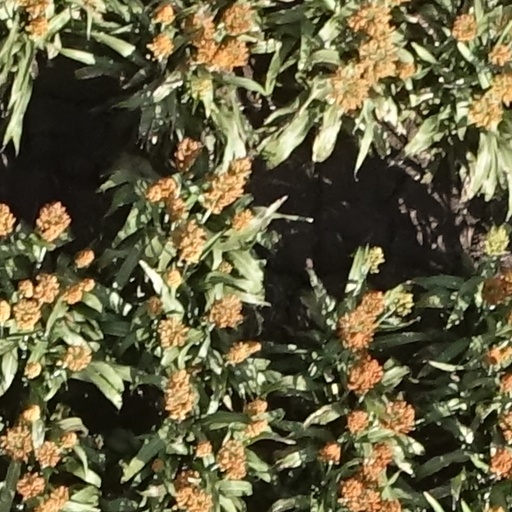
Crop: sorghum